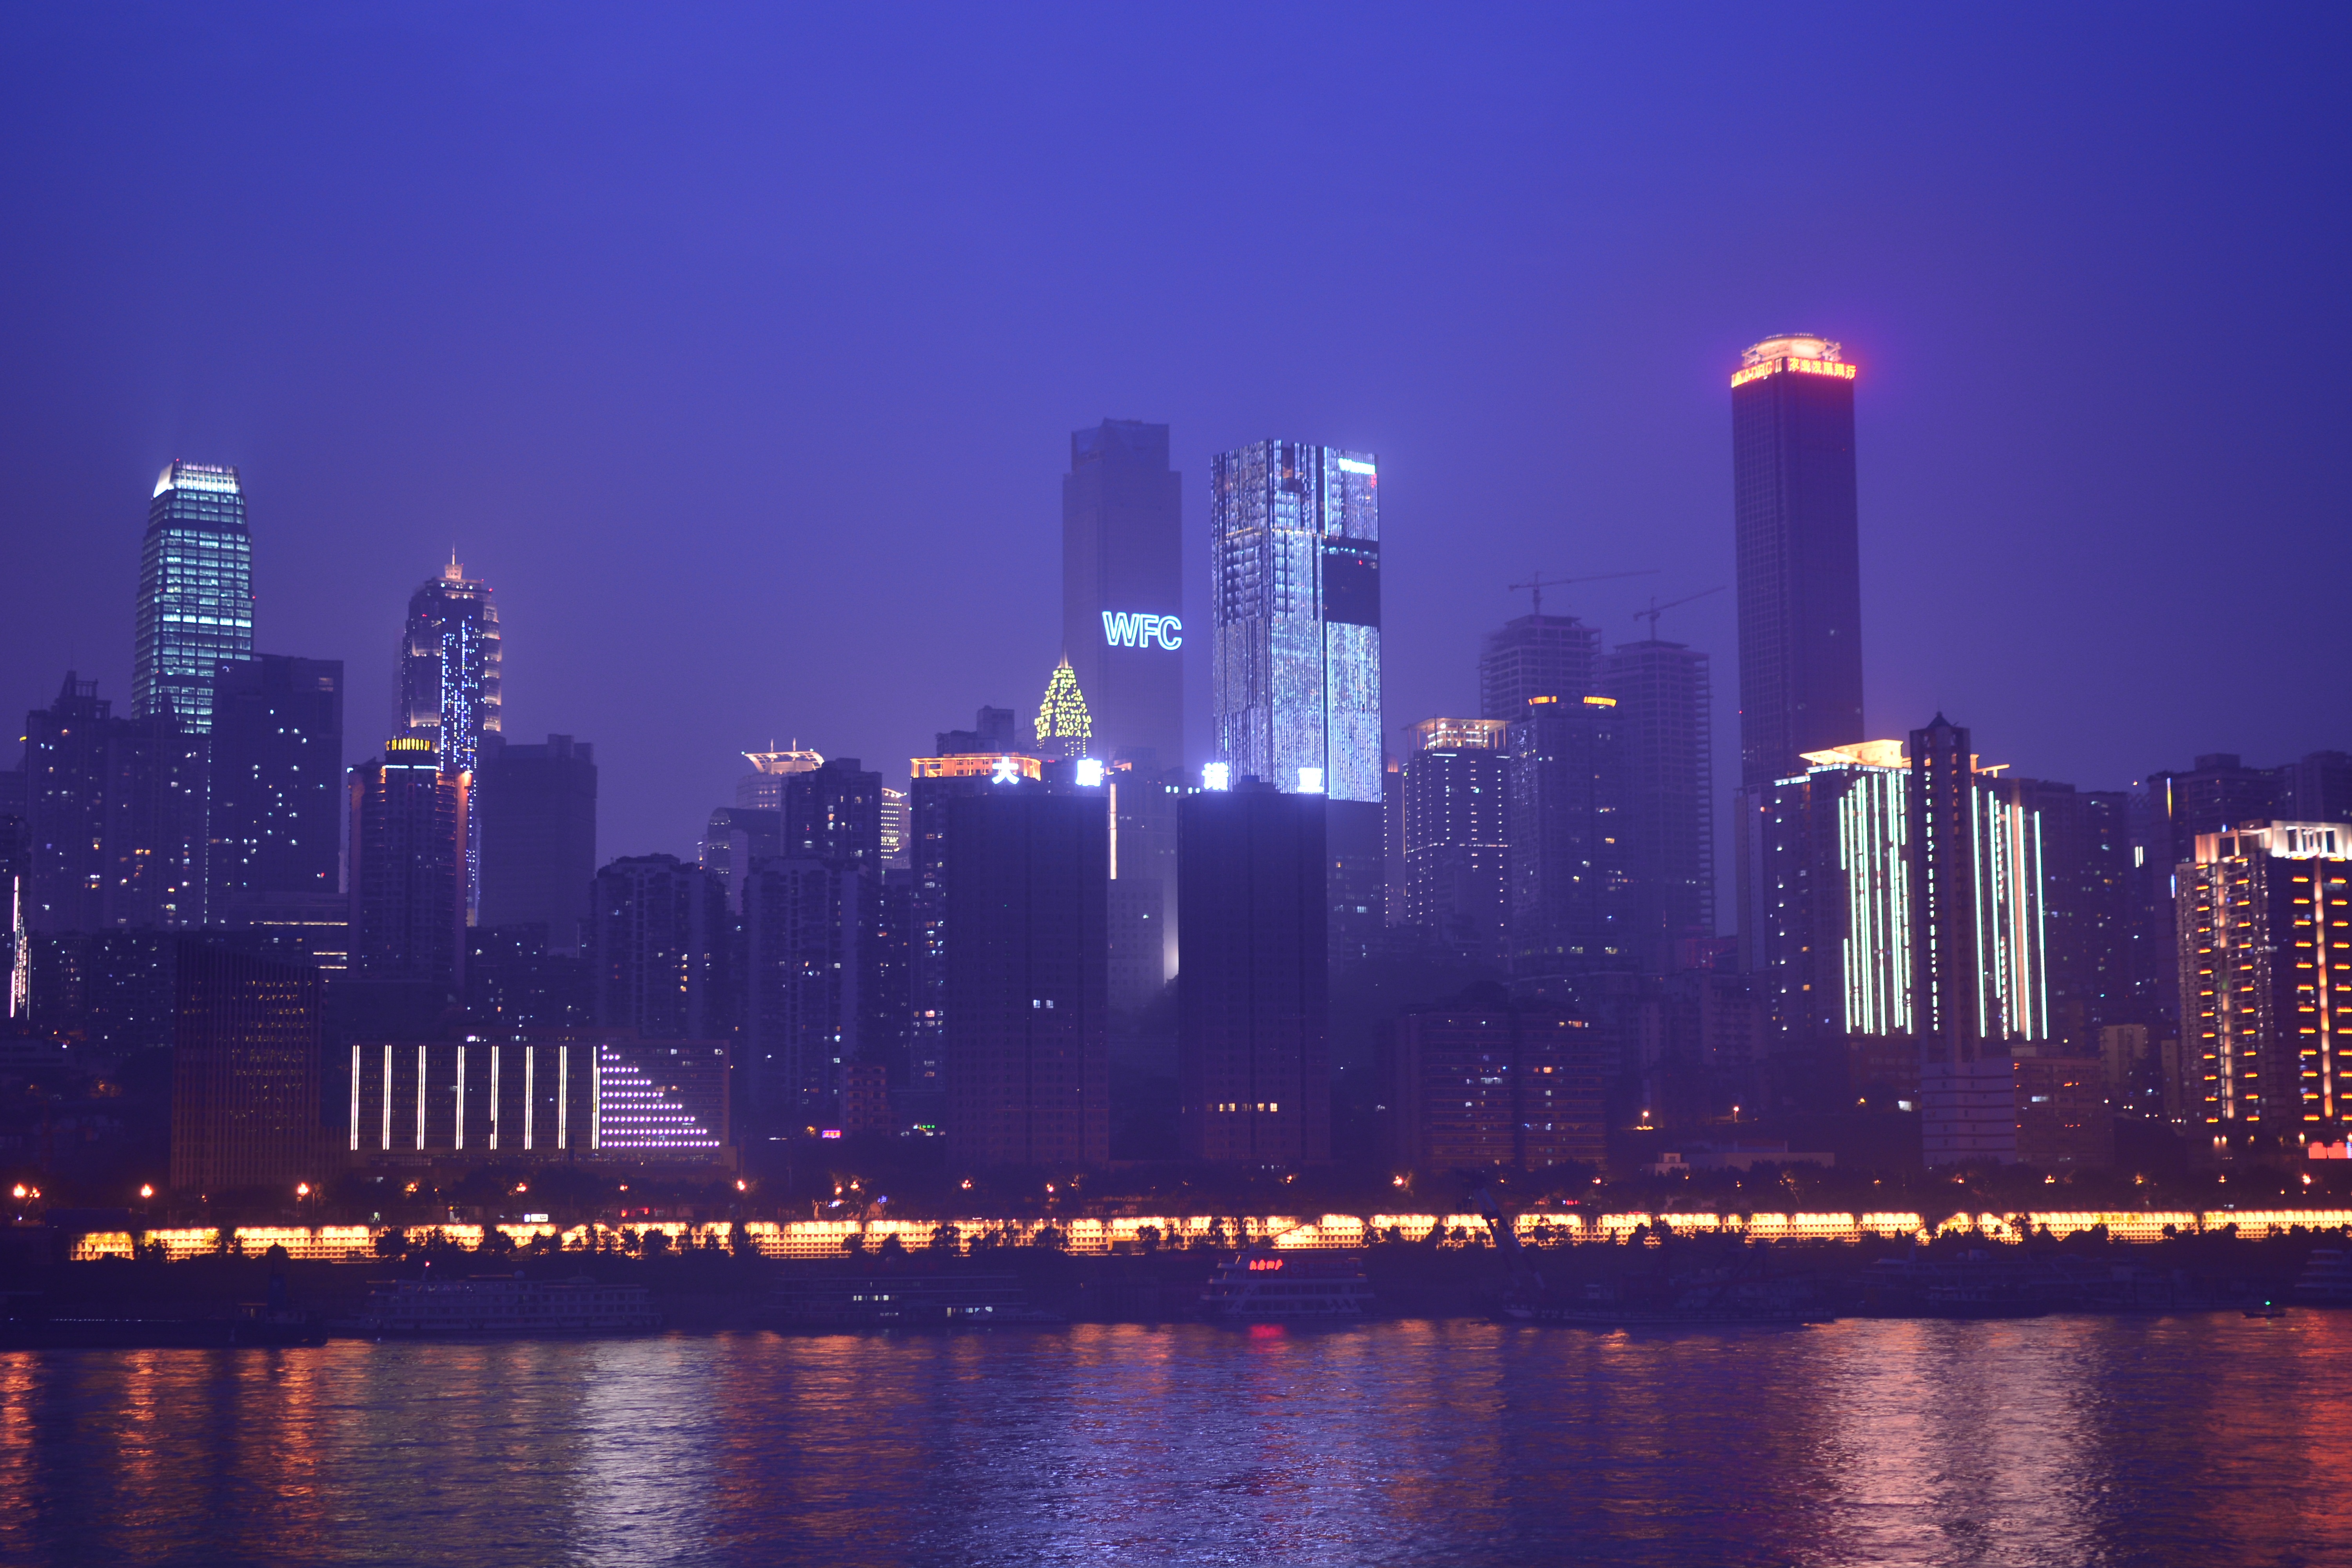
horizon, skyline, night, dawn, city, skyscraper, cityscape, downtown, dusk, evening, reflection, landmark, night view, metropolis, the yangtze river, chongqing, tall buildings, geographical feature, atmospheric phenomenon, human settlement, metropolitan area